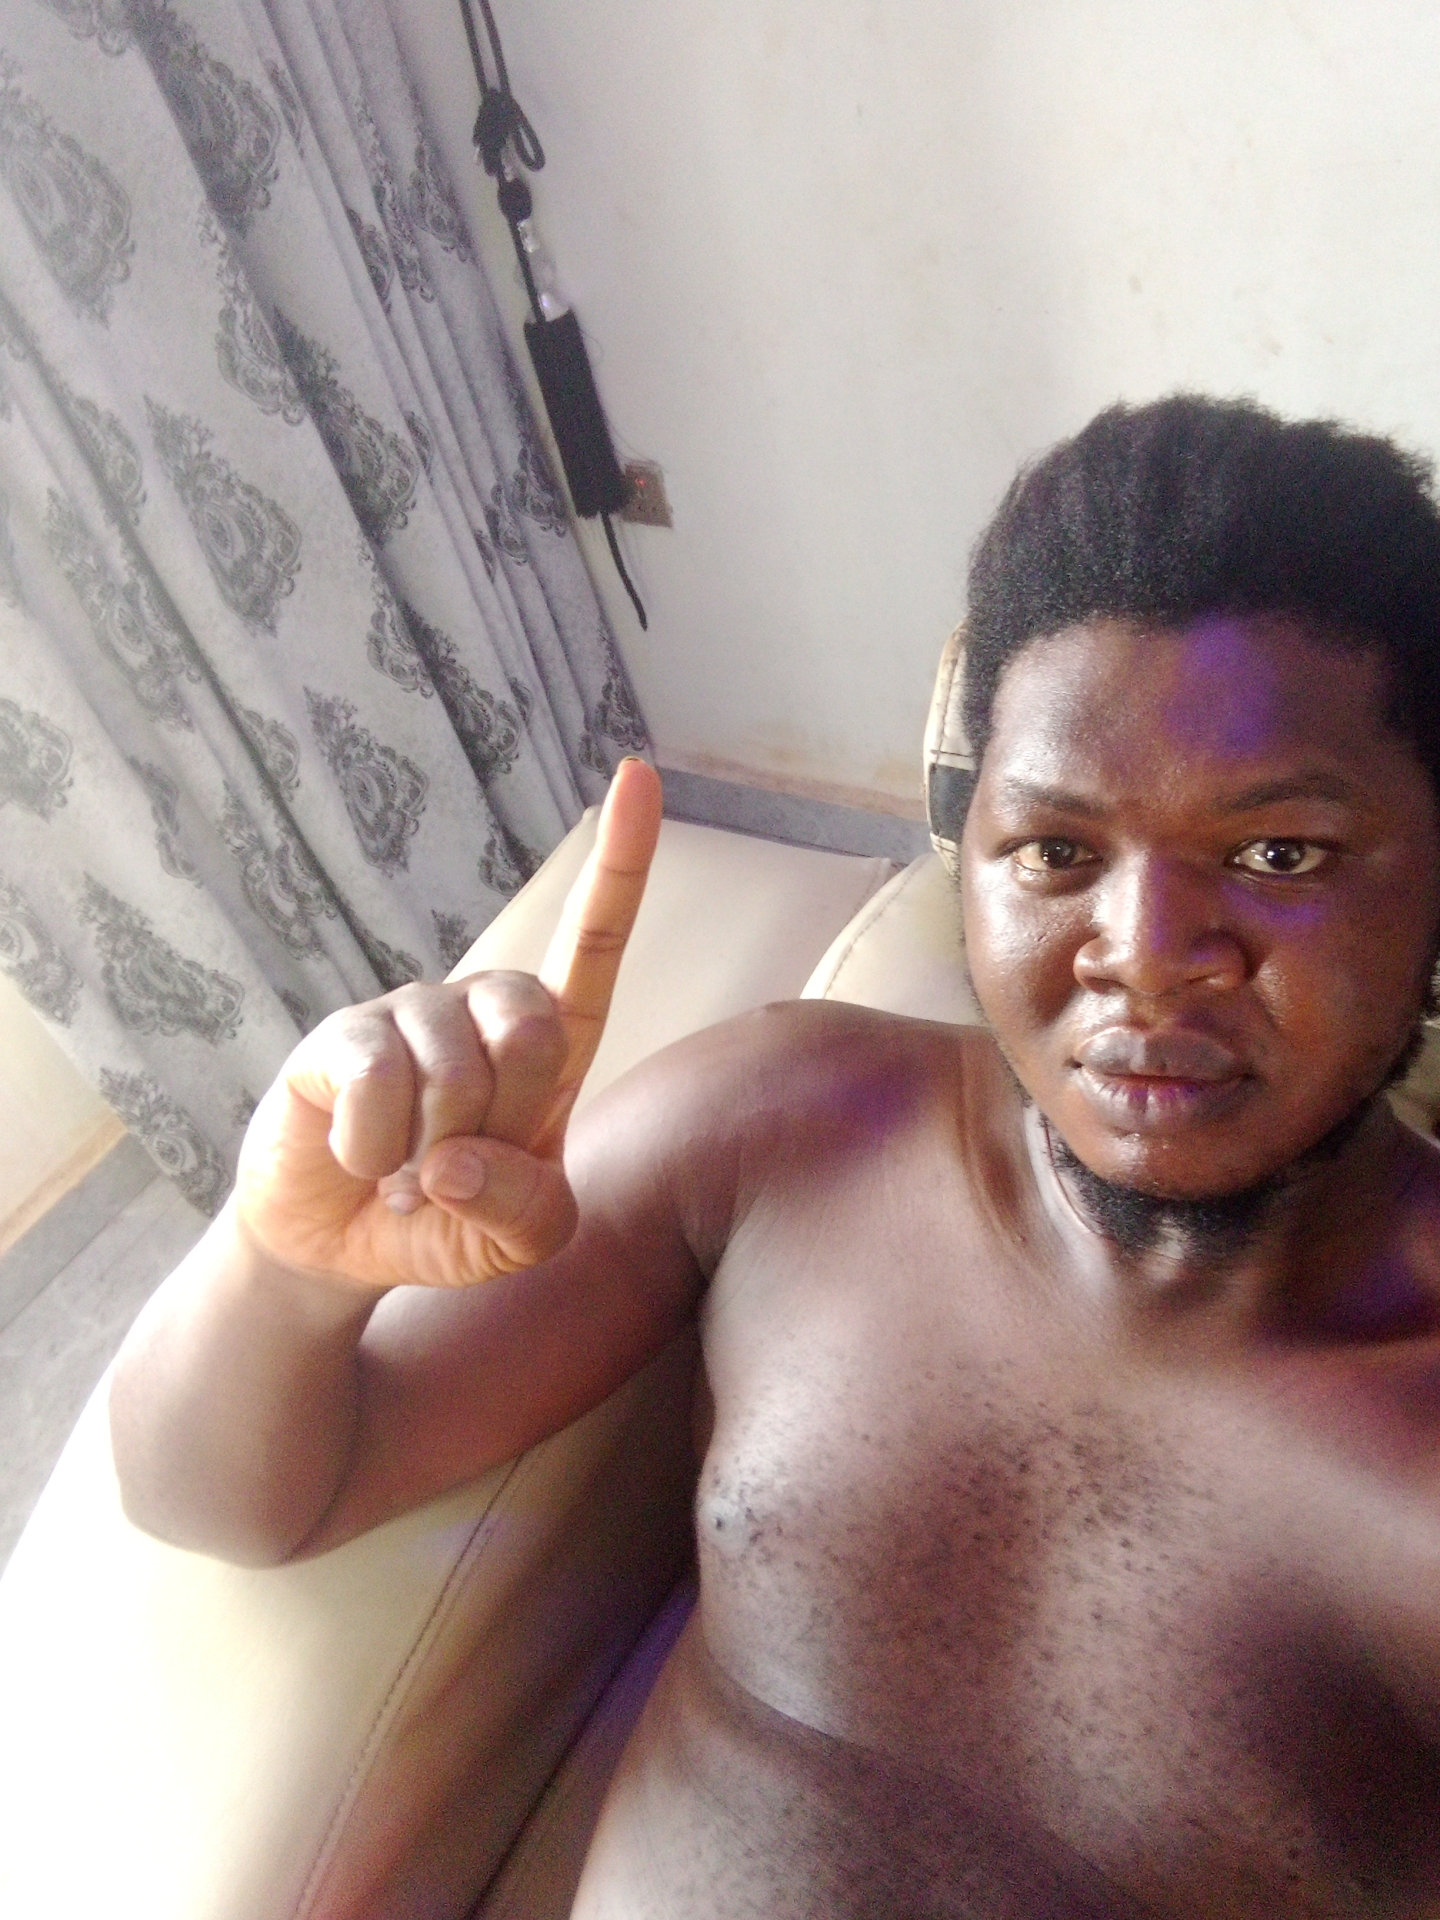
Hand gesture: one